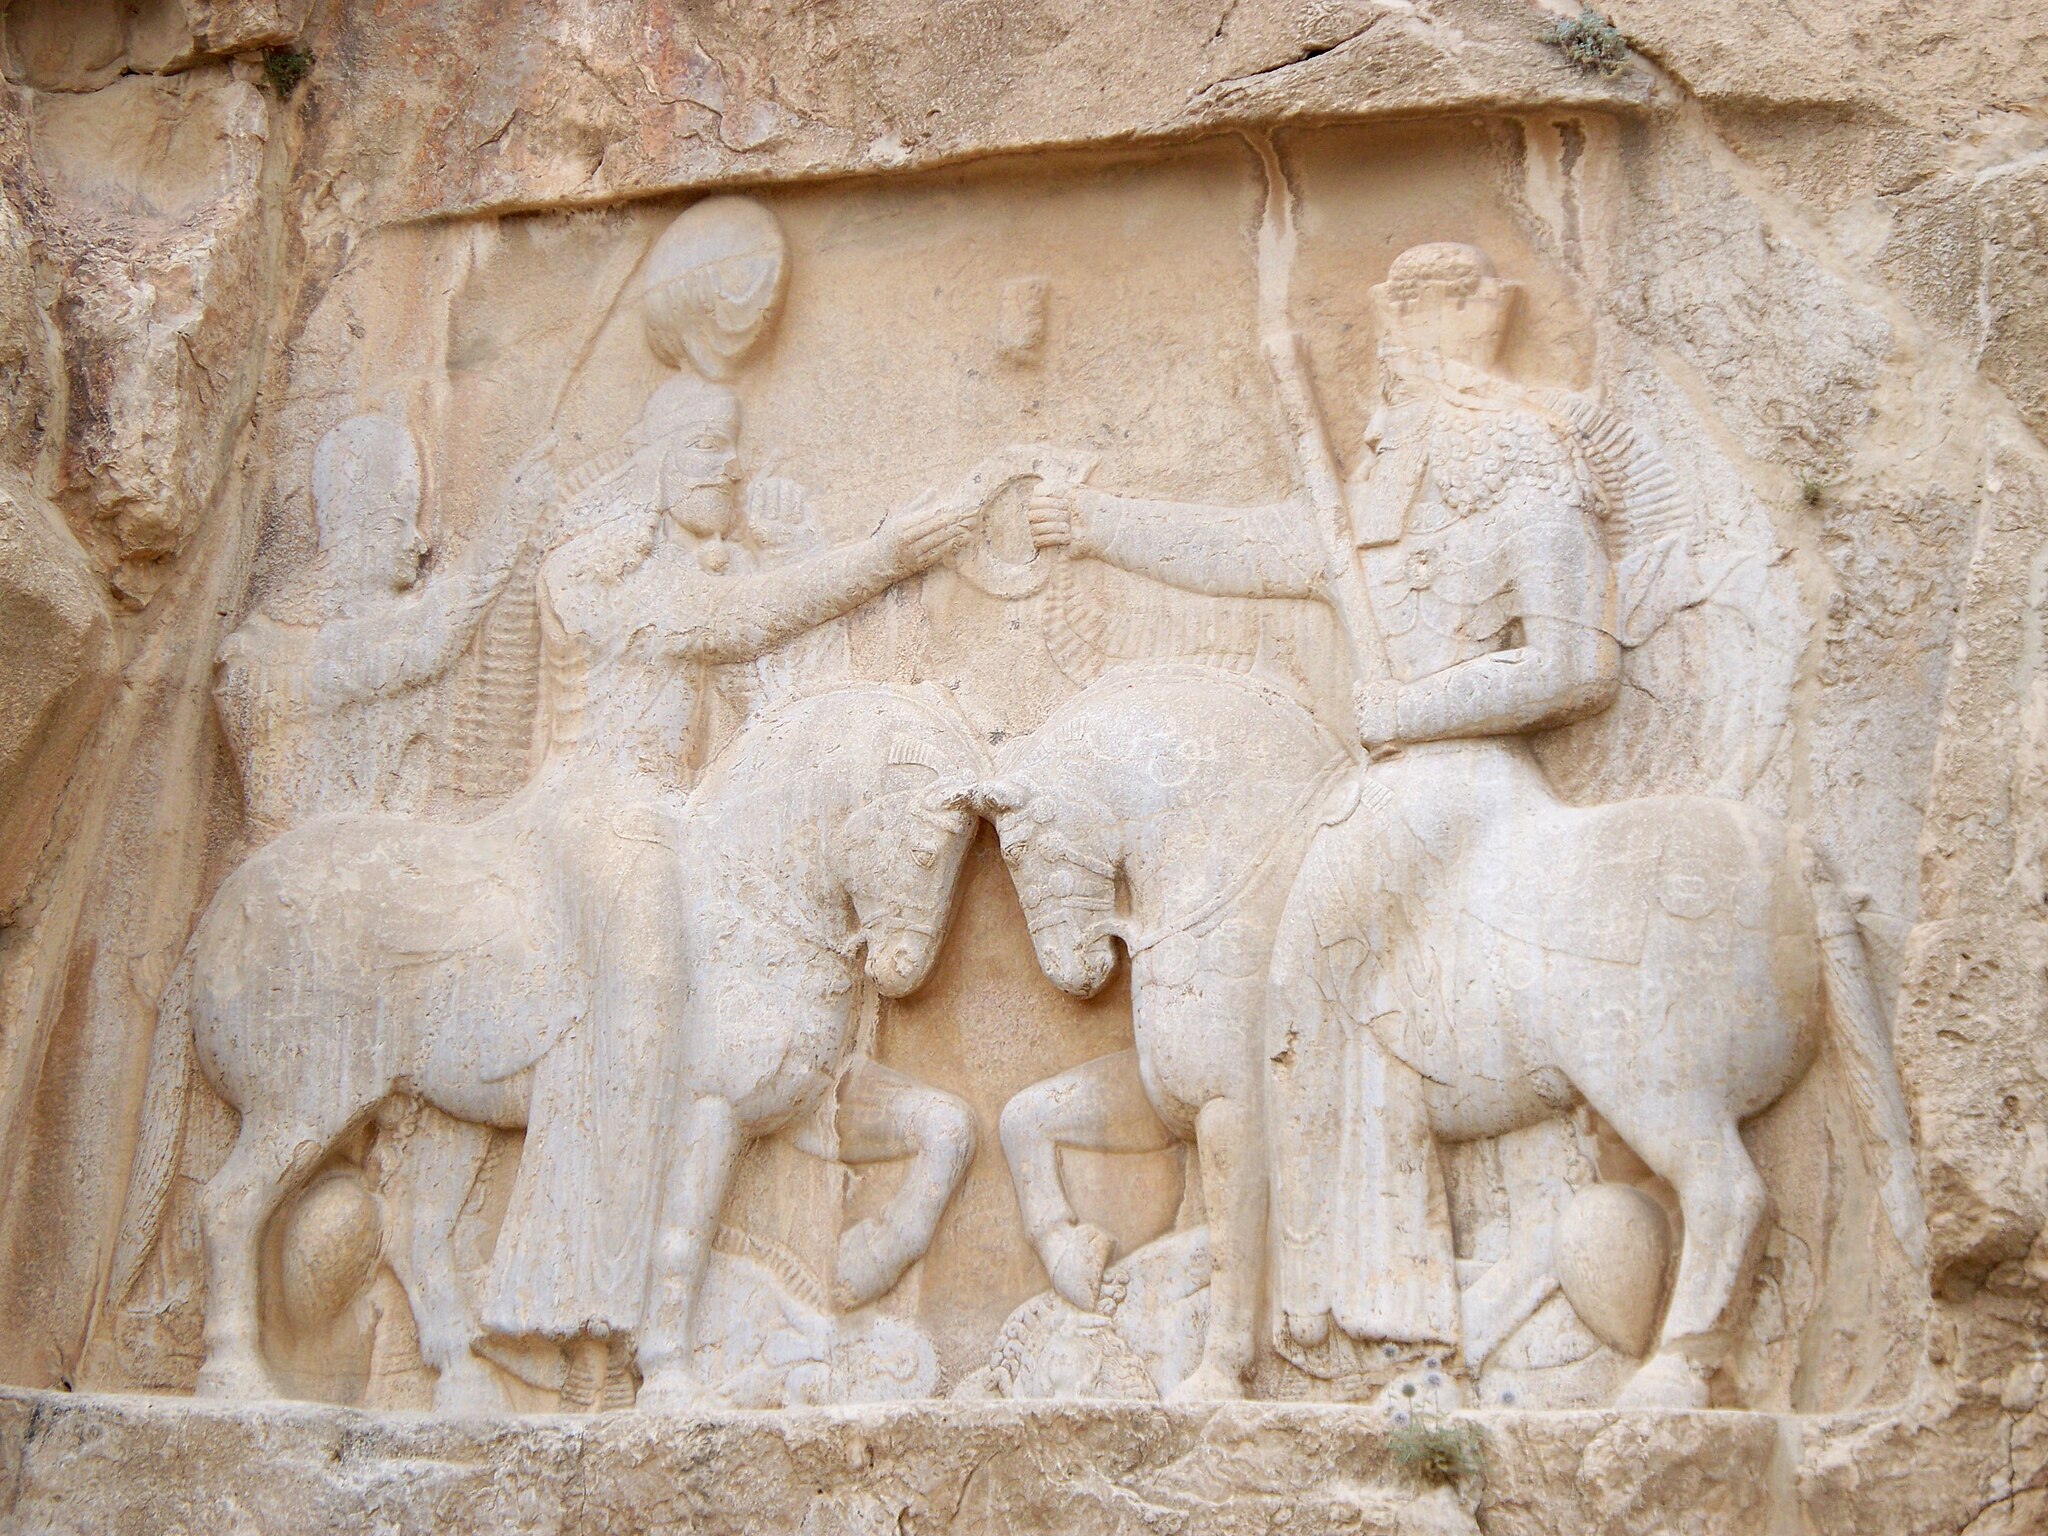
Title: Naqsh-E Rostam, Iran (37) (28507570942)
Description: Naqsh-E Rostam, Iran (37)
Date: 2008-01-01 12:12
Categories: Relief of investiture of Ardashir at Naqsh-e Rustam, Flickr images reviewed by FlickreviewR 2, Files uploaded by Orizan, Photographs by Sasha India